Politics of Uganda

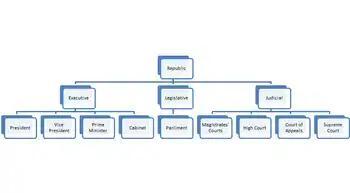
The structure of Uganda's government.

After taking power after a five-year civil war in 1986, the authoritarian Yoweri Museveni regime banned political parties from campaigning in elections or field candidates directly (although electoral candidates could belong to political parties). A constitutional referendum canceled this 19-year ban on multi-party politics in July 2005.